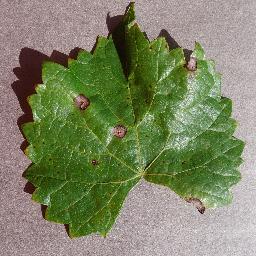
Label: Grape___Black_rot